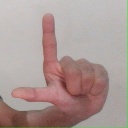
अक्षर: ल